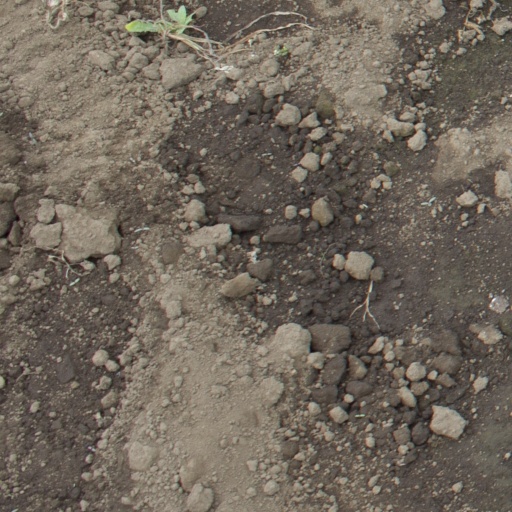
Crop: soybean